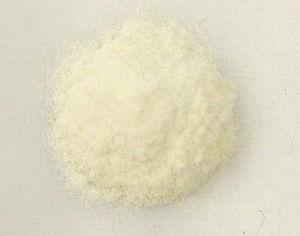
Le dioxyde de tellure est un oxyde de tellure. Il se rencontre sous trois formes différentes :
La paratellurite est l'une des formes prises par le dioxyde de tellure, l'autre étant le minéral jaunâtre tellurite, β-TeO₂. Il s'agit d'un tétragone synthétique et incolore. La plupart des informations concernant la réaction chimique du dioxyde de tellure a été obtenue par des études relatives à la paratellurite α-TeO₂.